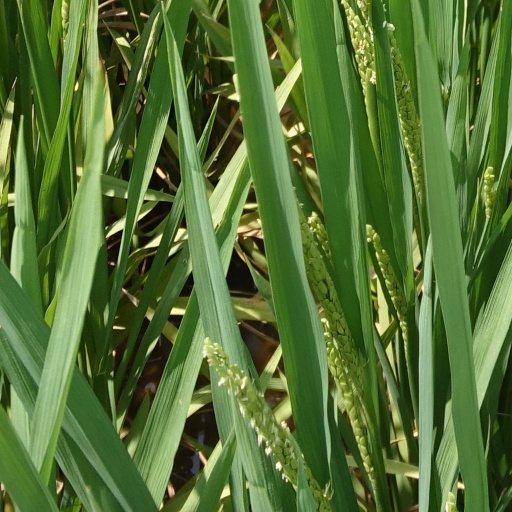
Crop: rice